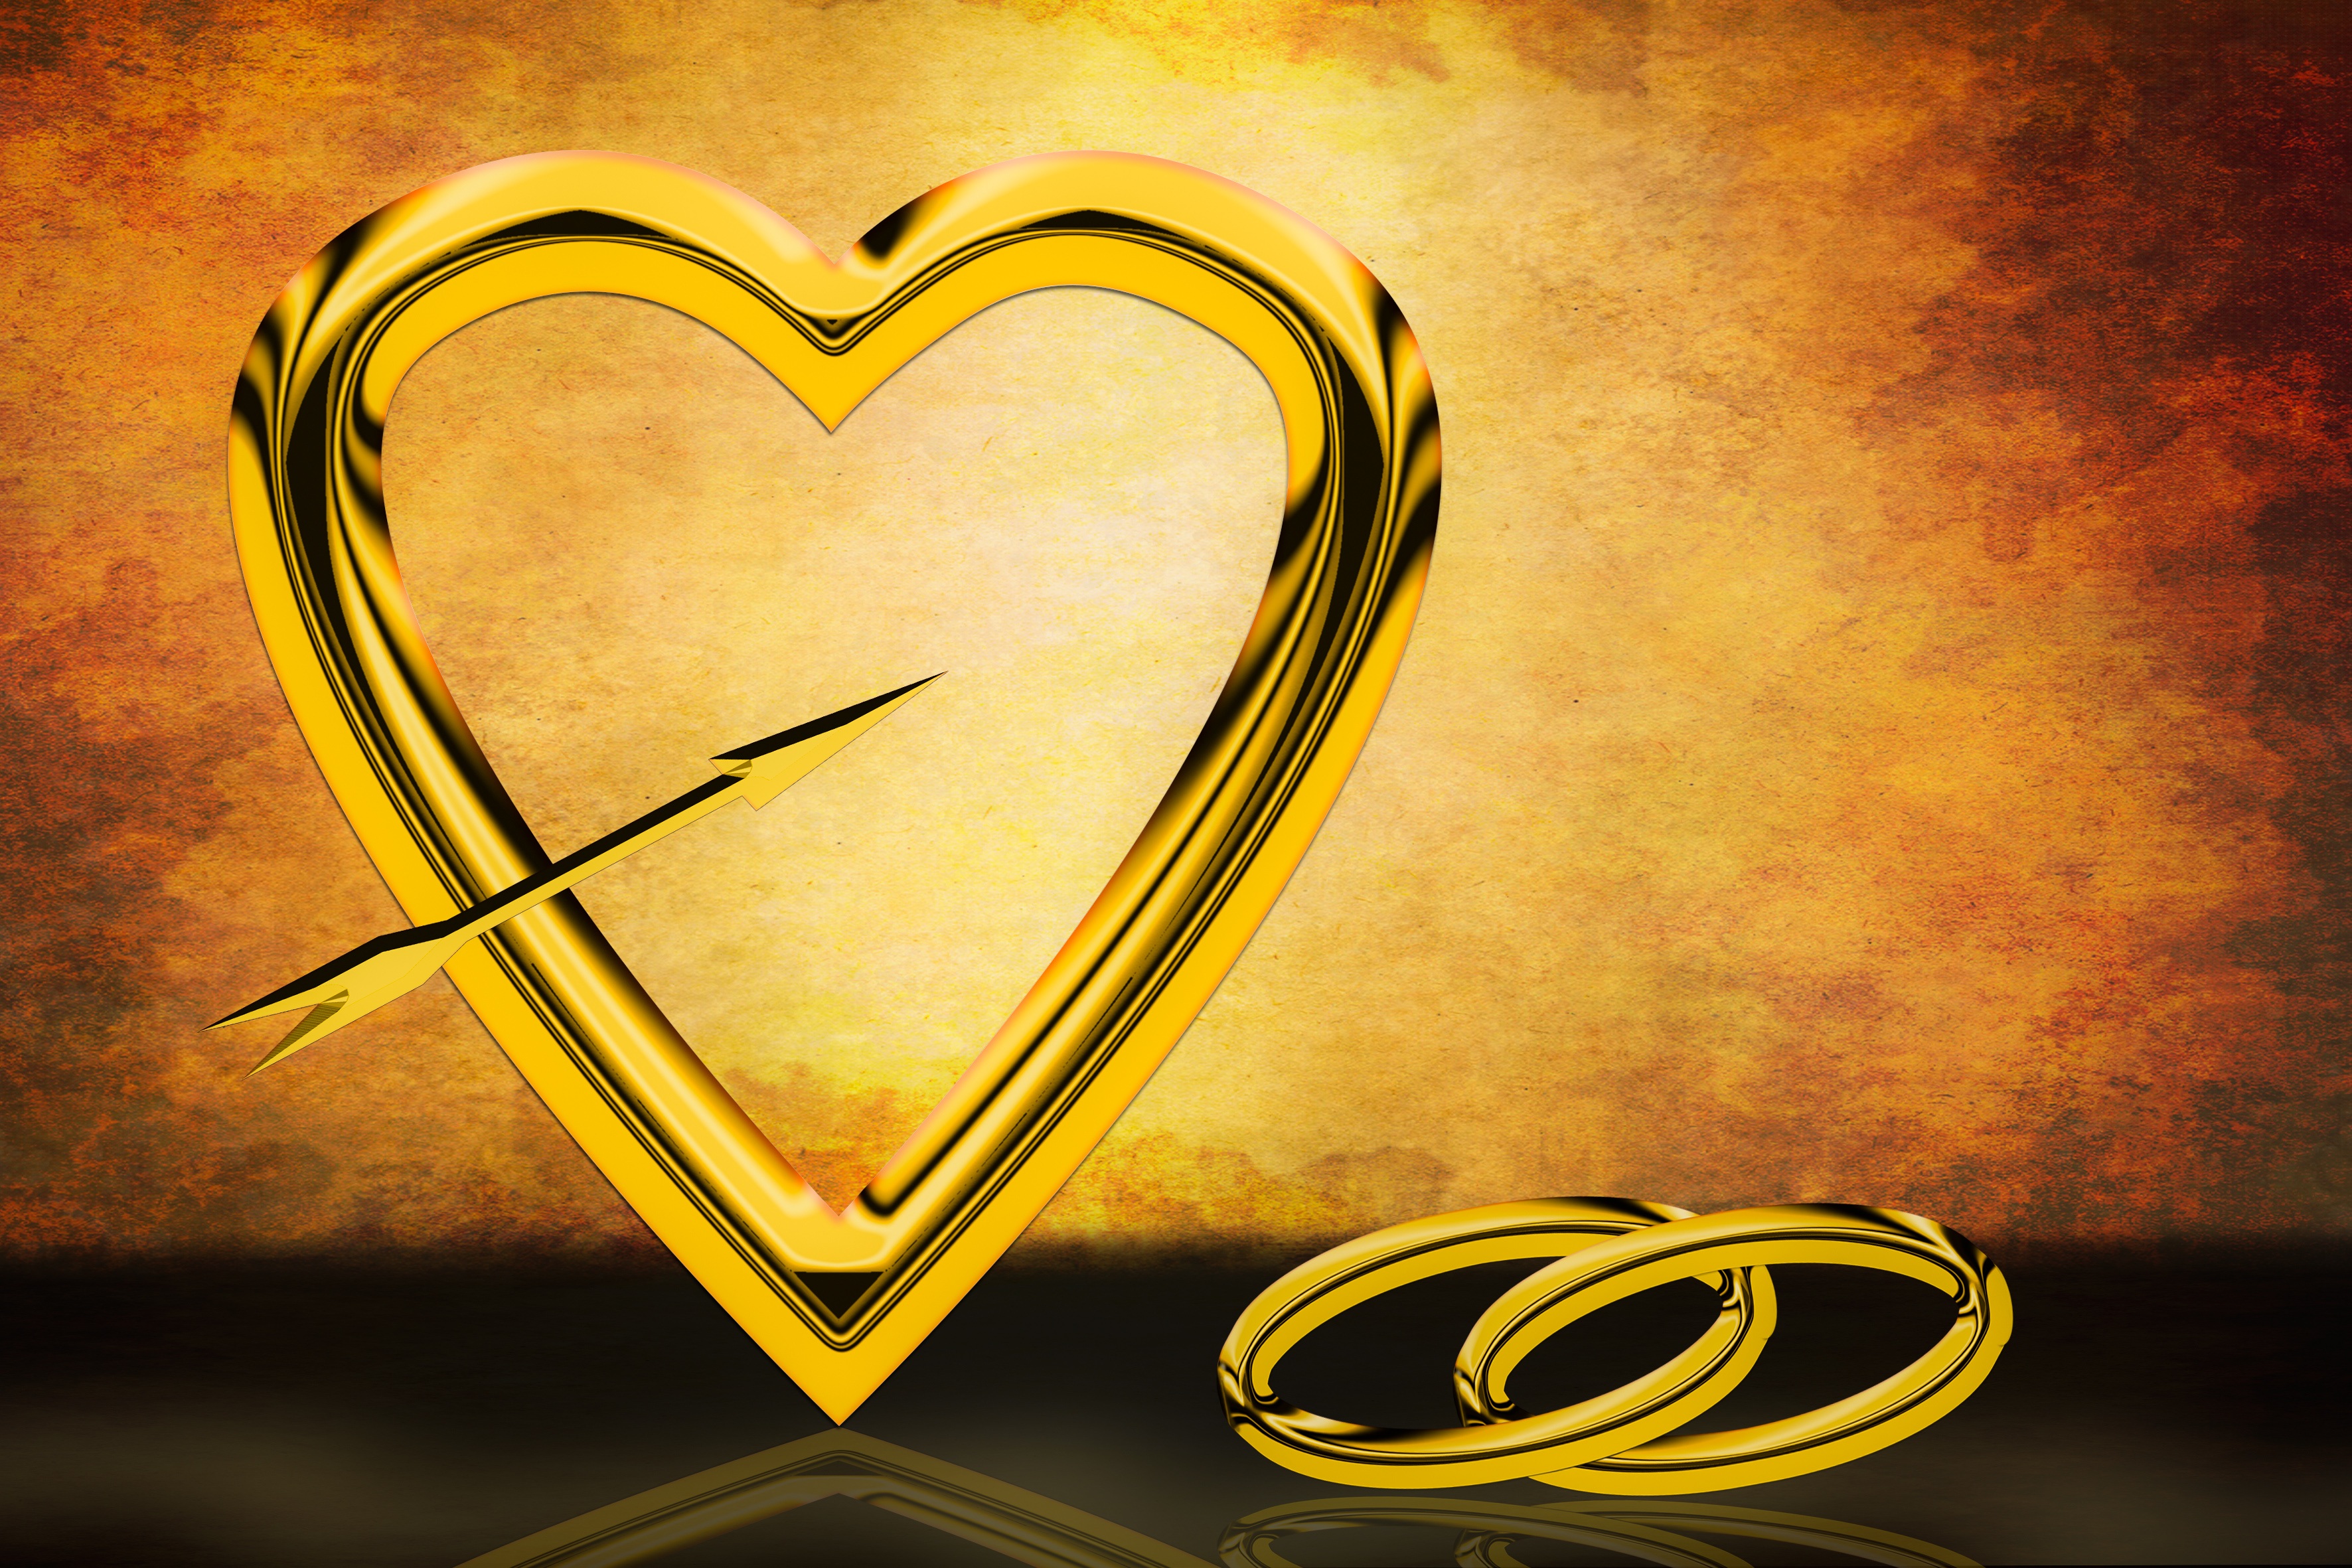
number, love, heart, golden, symbol, romance, yellow, wedding, marriage, circle, heart shaped, font, arrow, gold, illustration, text, amor, organ, rings, emotions, connectedness, emotion, feelings, marry, love heart, computer wallpaper